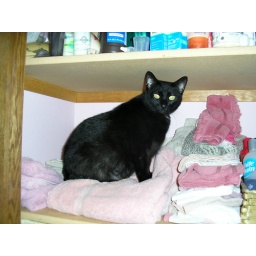
Angel decided to get comfortable on the towels in the bathroom closet.